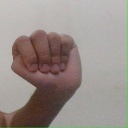
अक्षर: ठ